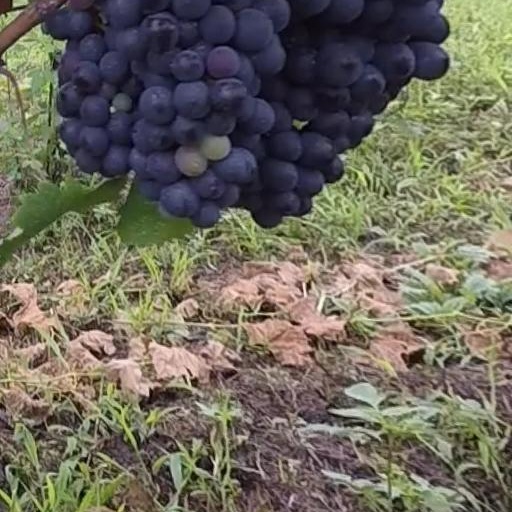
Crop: grape